Lithuania men's national basketball team

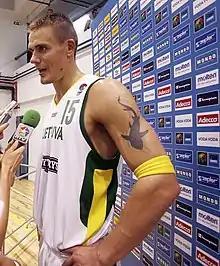
Robertas Javtokas, one of the Lithuanian squad leaders in 2005

Semifinals against France were next. Lithuanians won the first three quarters, and then in the last one the French squad came in ahead (60–58), and were leading by 70–65 with three minutes remaining. More struggles later, Lithuania were ahead, 72–70, with 15 seconds remaining. A final attack by the French NBA star Tony Parker was stopped by Ramūnas Šiškauskas, who added two more free throw points and gave the Neman river nation their fourth EuroBasket final ever, as well as an automatic spot in the 2004 Summer Olympics.